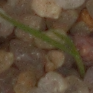
Label: loose_silkybent